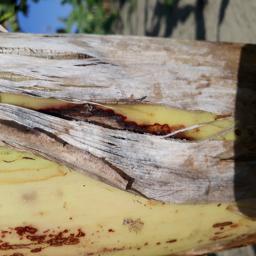
Label: PSEUDOSTEM WEEVIL